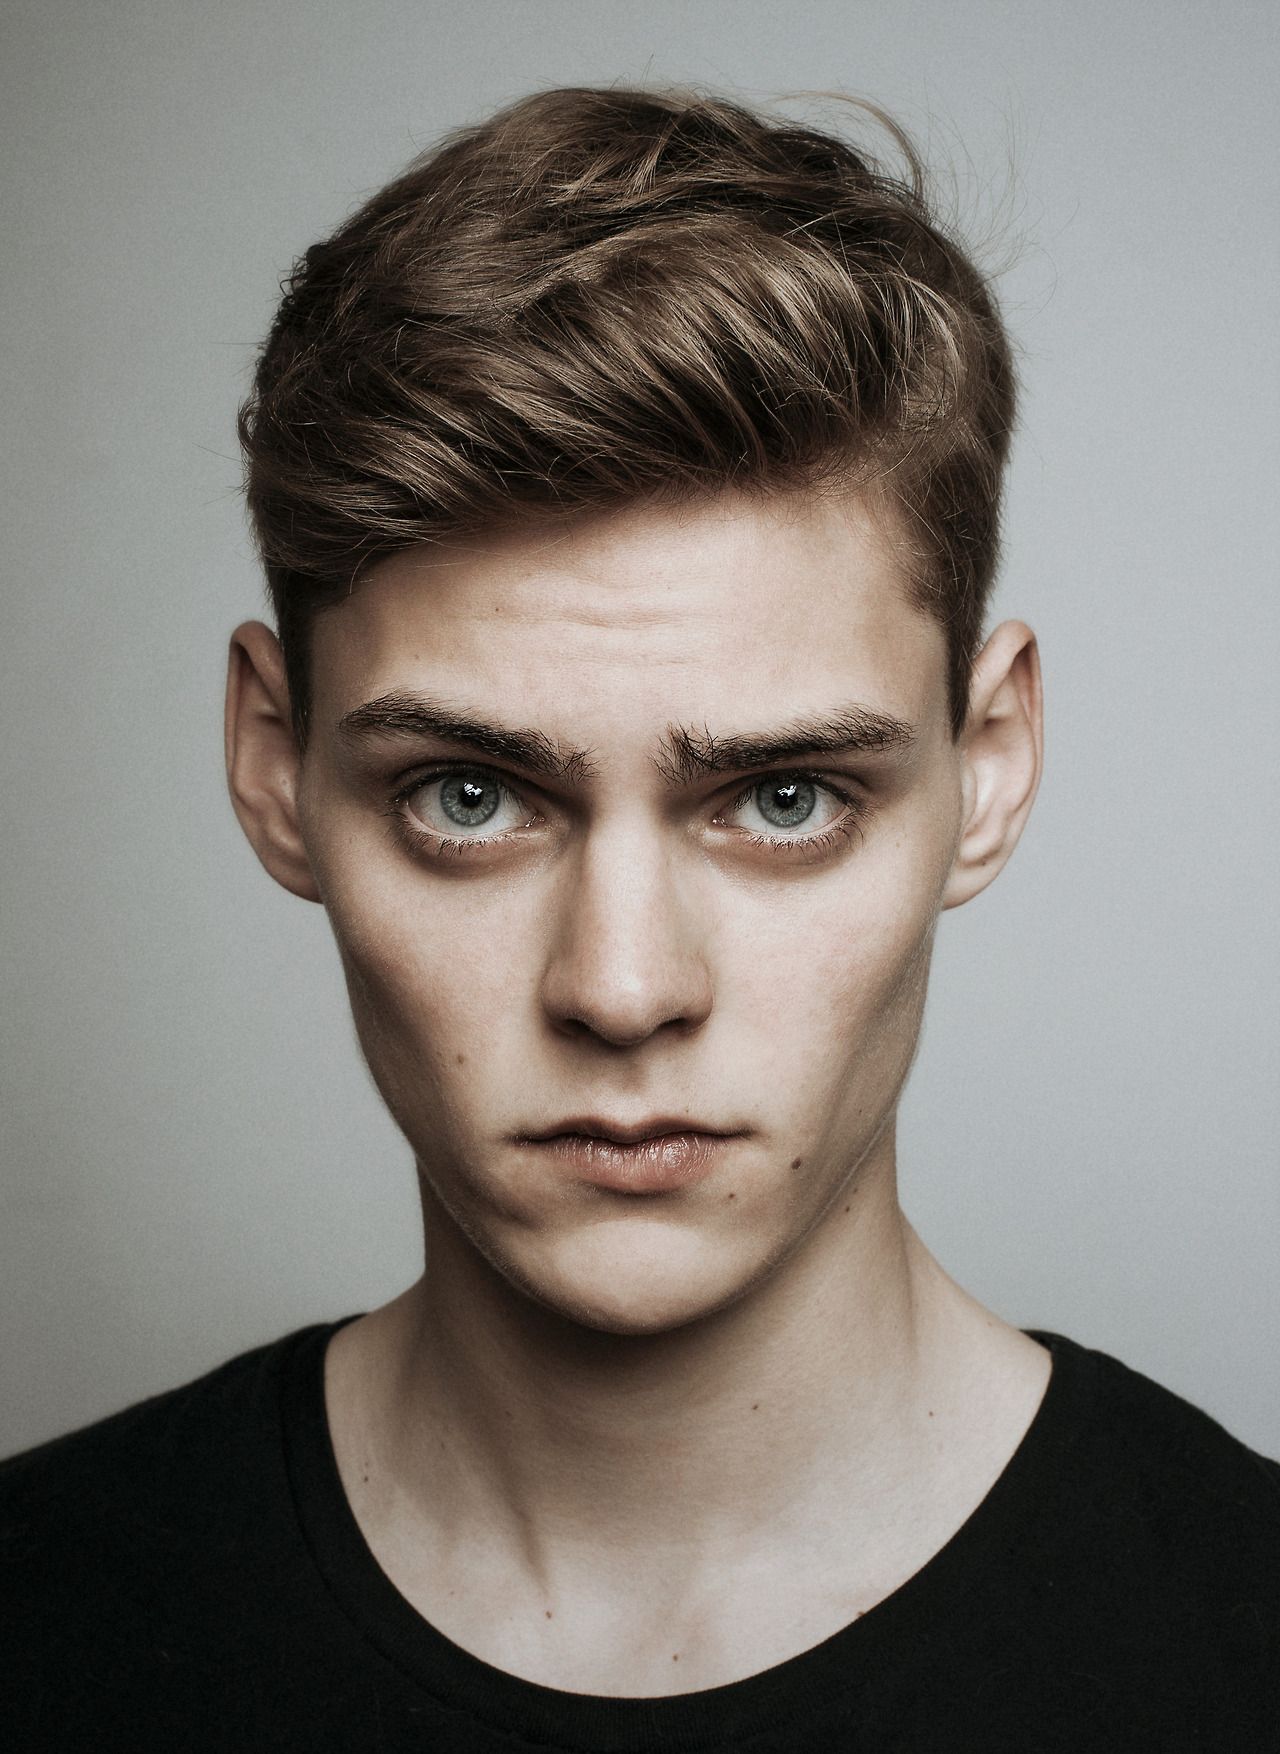
Gender: men